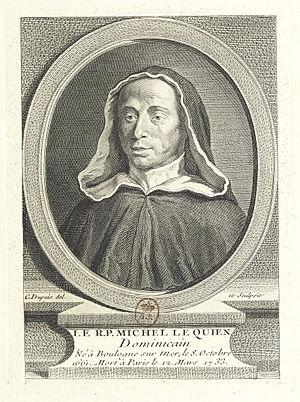
Michel Le Quien (1661 - 1733), Dominicain, historien et théologien français.
Michel Le Quien ou Michel Lequien est un historien et théologien français.